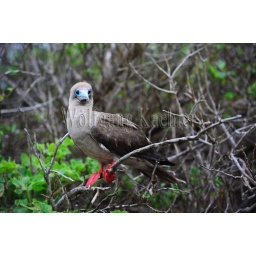
Ecuador, galapagos islands, tower island (Genovesa), red-footed booby perched in tree